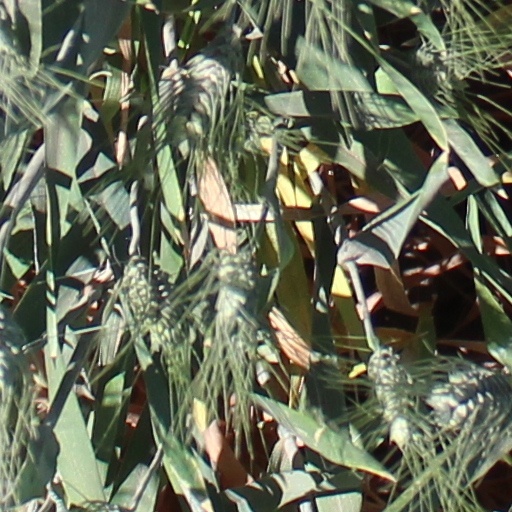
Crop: wheat